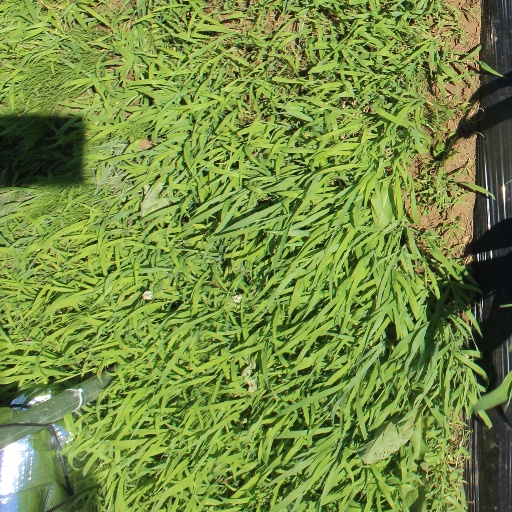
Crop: sorghum